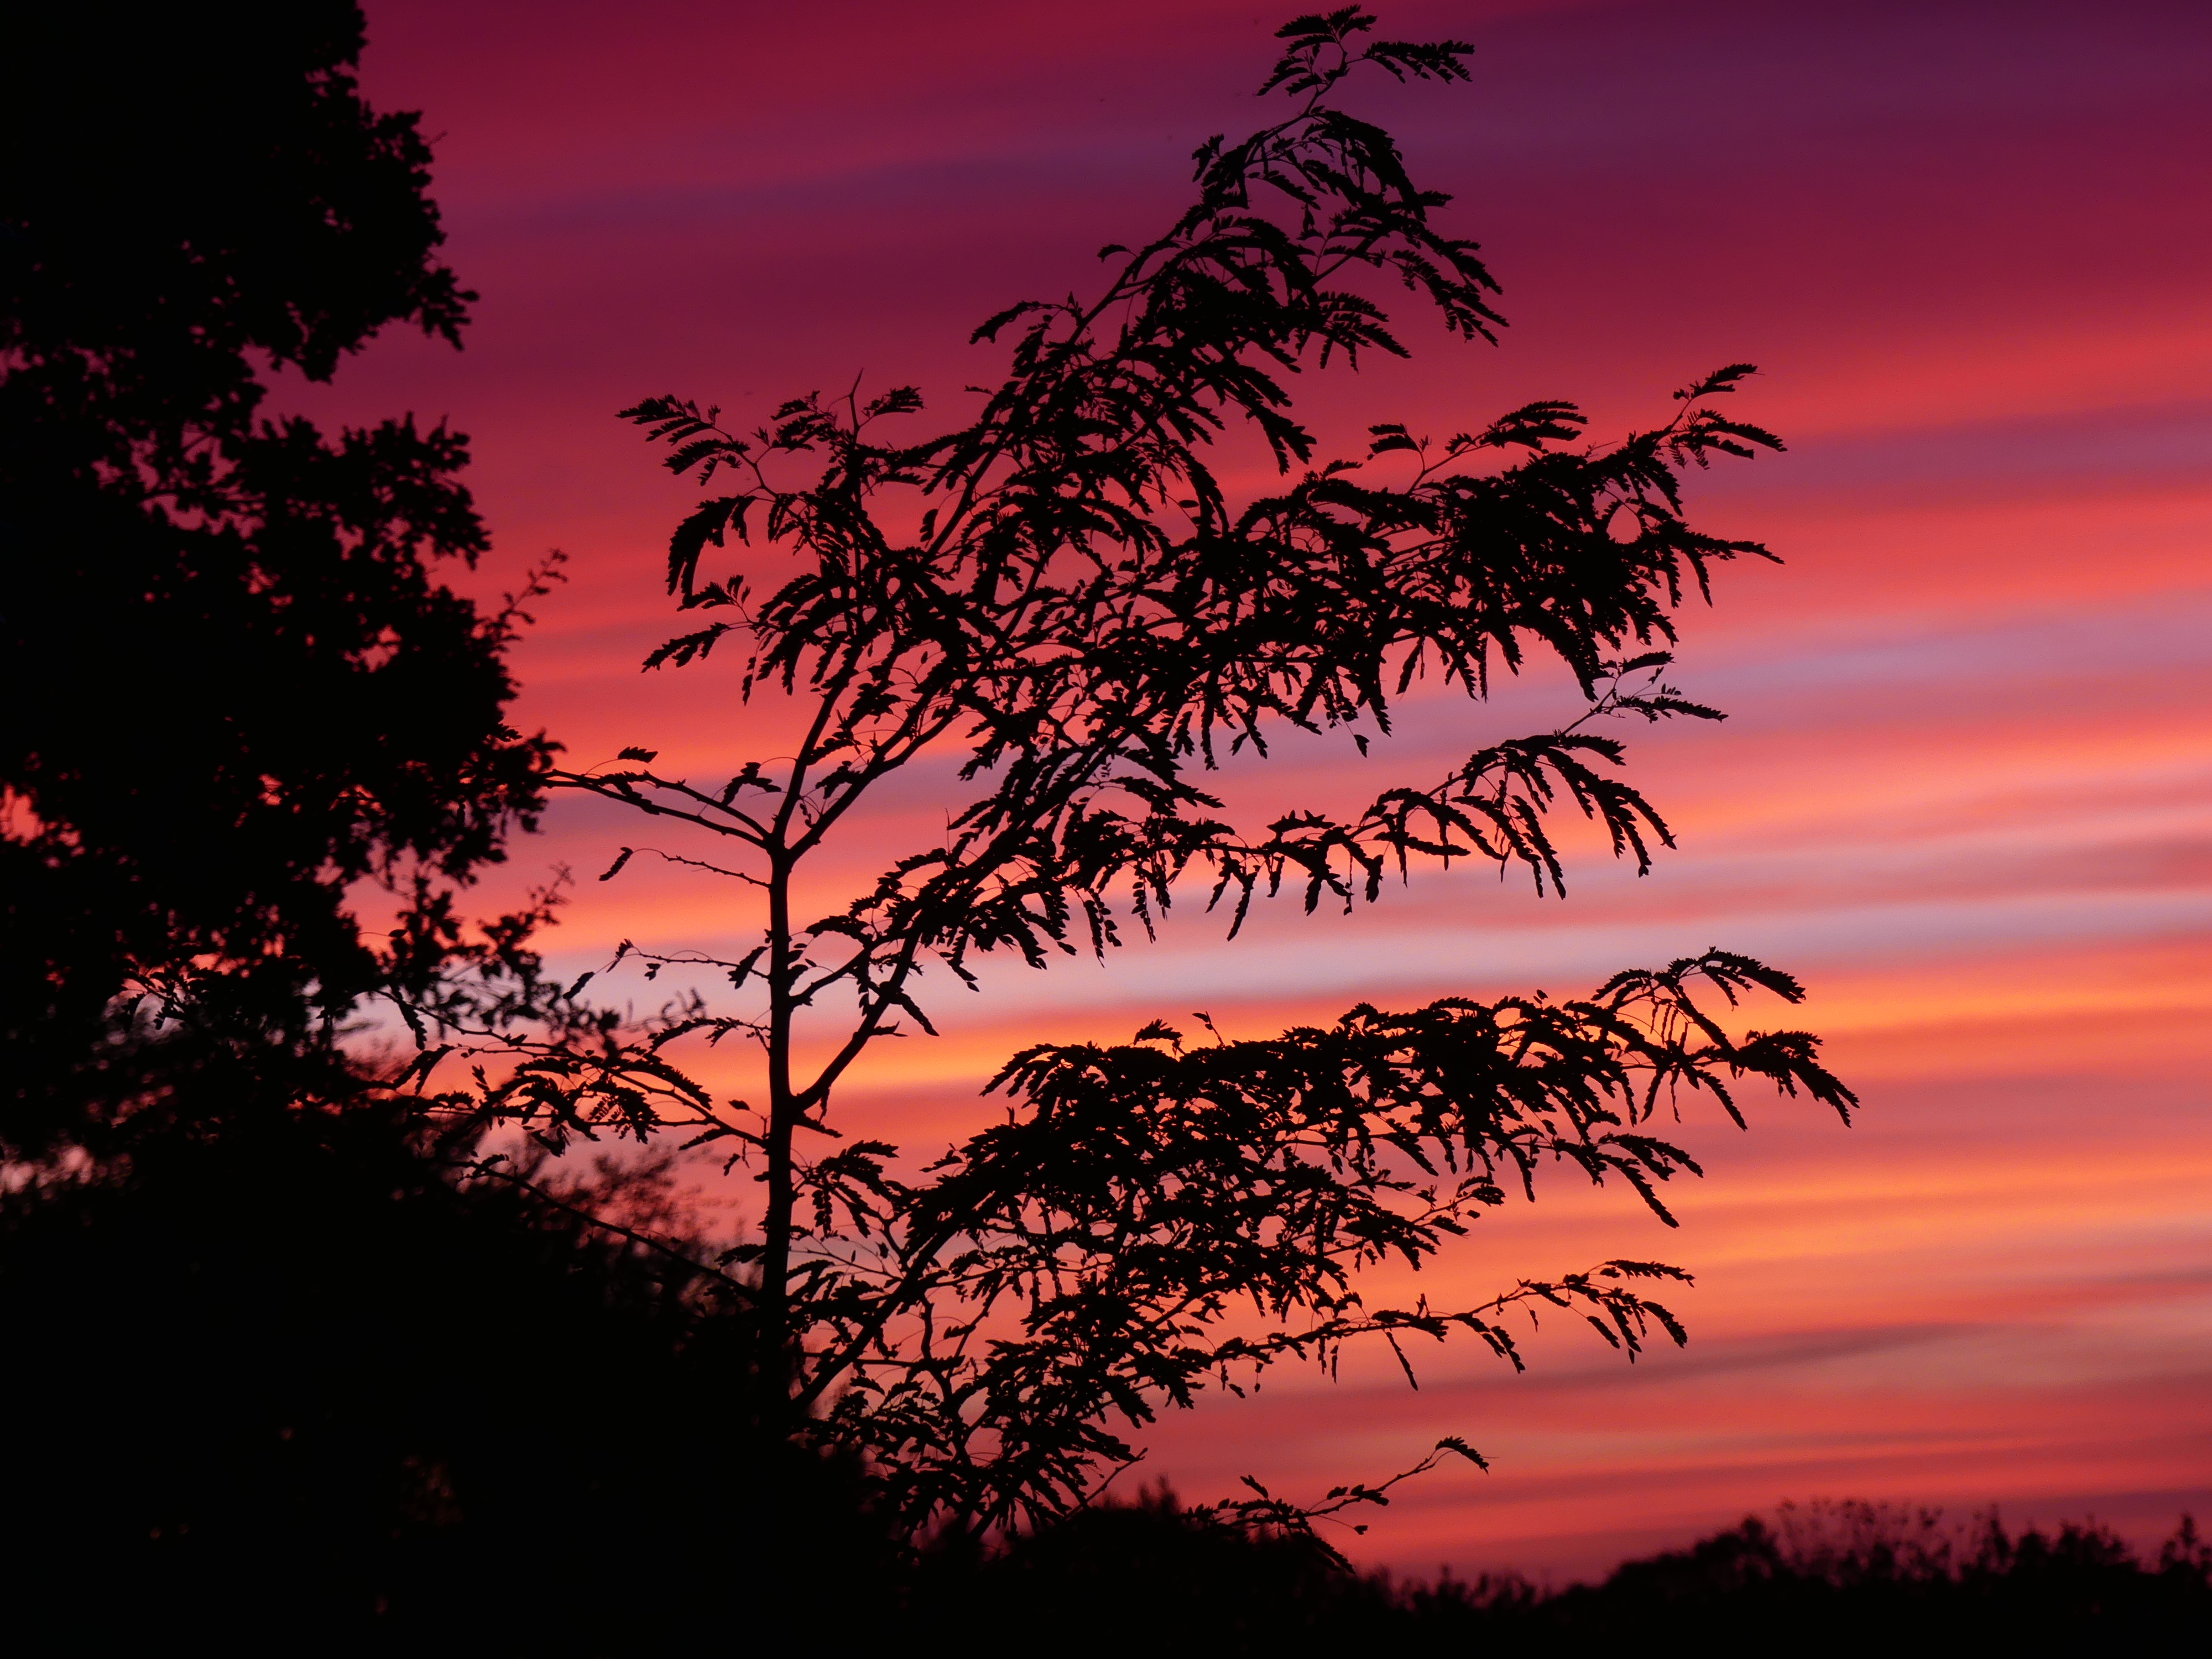
sky, clouds, sunset, trees, afterglow, red sky at morning, nature, tree, red, dusk, sunrise, branch, evening, natural landscape, horizon, morning, woody plant, cloud, atmosphere, silhouette, calm, plant, celestial event, landscape, dawn, Tints and shades, twig